River Calder, Cumbria

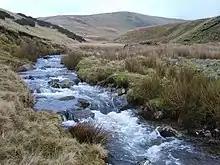
River Calder near to its source on Lankrigg Moss

The river rises at Lankrigg Moss and flows southwards for through an ancient landscape, flowing under Monks Bridge (a packhorse bridge) and by the site of Calder Abbey, as well as several tumuli and other mysterious monuments. It also runs past and (indirectly) gives its name to Calder Hall, site of the world's first commercial nuclear reactor.